Smile (The Beach Boys album)

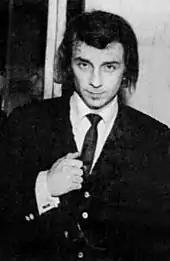
At one point, Wilson thought that he was being targeted in a Jewish conspiracy led by record producer Phil Spector

Capitol assigned "Smile" the catalog number DT2580 and produced at least two slightly varied album jackets. The album was to include cover artwork and a booklet of pen-and-ink drawings by graphic artist Frank Holmes, a friend of Parks. Holmes met with Wilson and Parks around June 1966, basing his work on lyric sheets provided by them, and completed his contributions by October. Parks felt that Holmes' illustrations profoundly influenced the project, serving as the album's "third equation" and framing its creative direction in cartoon terms.